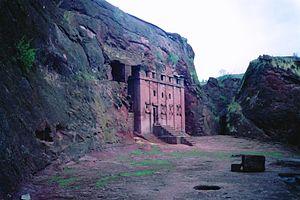
Façade de l'église d'Abba Libanos à Lalibela (Ethiopie), vue de loin